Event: Nepal Earthquake
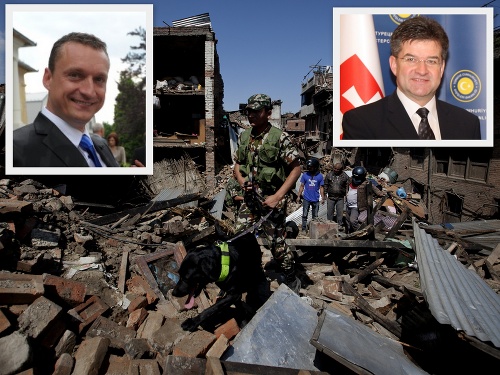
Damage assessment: damage